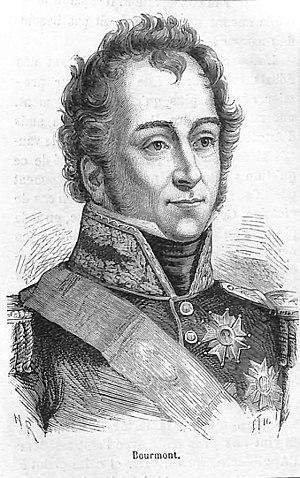
Louis-Auguste est un prénom masculin.
L'armée des émigrés ou l'Armée des Princes, est une armée contre-révolutionnaire constituée de personnes qui ont émigré depuis la France sous la Révolution française.
La Sarthe est un département français de la région Pays de la Loire. Ses habitants sont appelés les Sarthois. L'Insee et la Poste lui attribuent le code 72. Son chef-lieu est Le Mans.
La casbah d'Alger, communément appelée la Casbah, correspond à la vieille ville ou médina d'Alger, capitale de l'Algérie, dont elle forme un quartier historique inscrit au patrimoine mondial de l'humanité de l'Unesco depuis 1992. Administrativement, elle est située dans la commune de Casbah, au sein de la wilaya d'Alger.